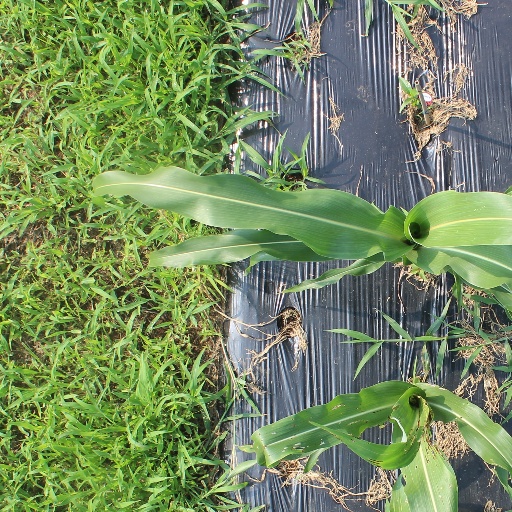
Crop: sorghum